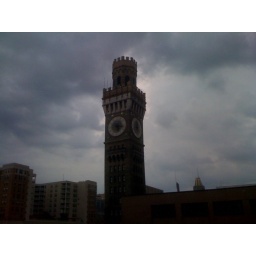
Storm clouds over the clock tower